Joseph Strickland

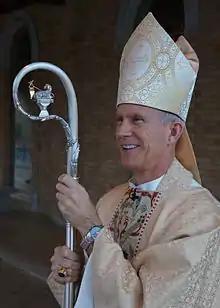

Joseph Edward Strickland (born October 31, 1958) is an American Bishop of the Catholic Church who served as bishop of Tyler in Texas from 2012 until his removal by Pope Francis in 2023.